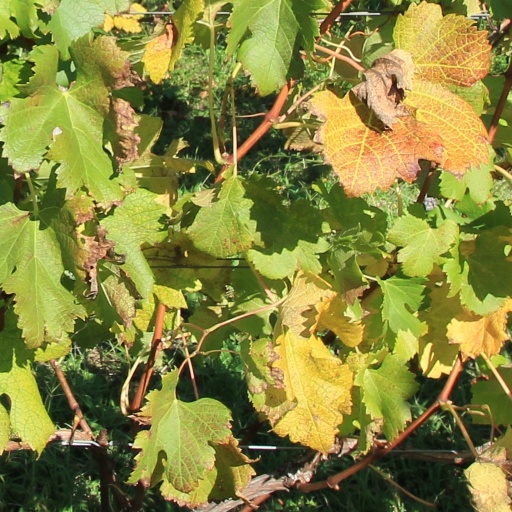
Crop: grape